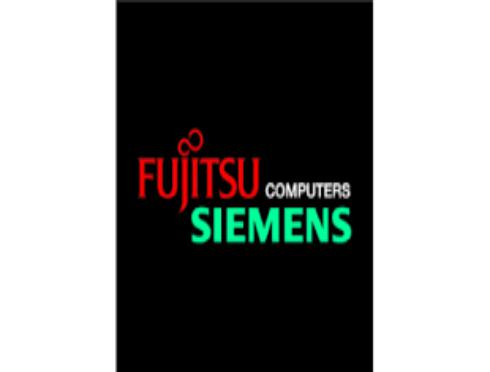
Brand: Fujitsu Siemens
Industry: Electronic